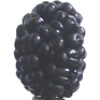
Label: mulberry